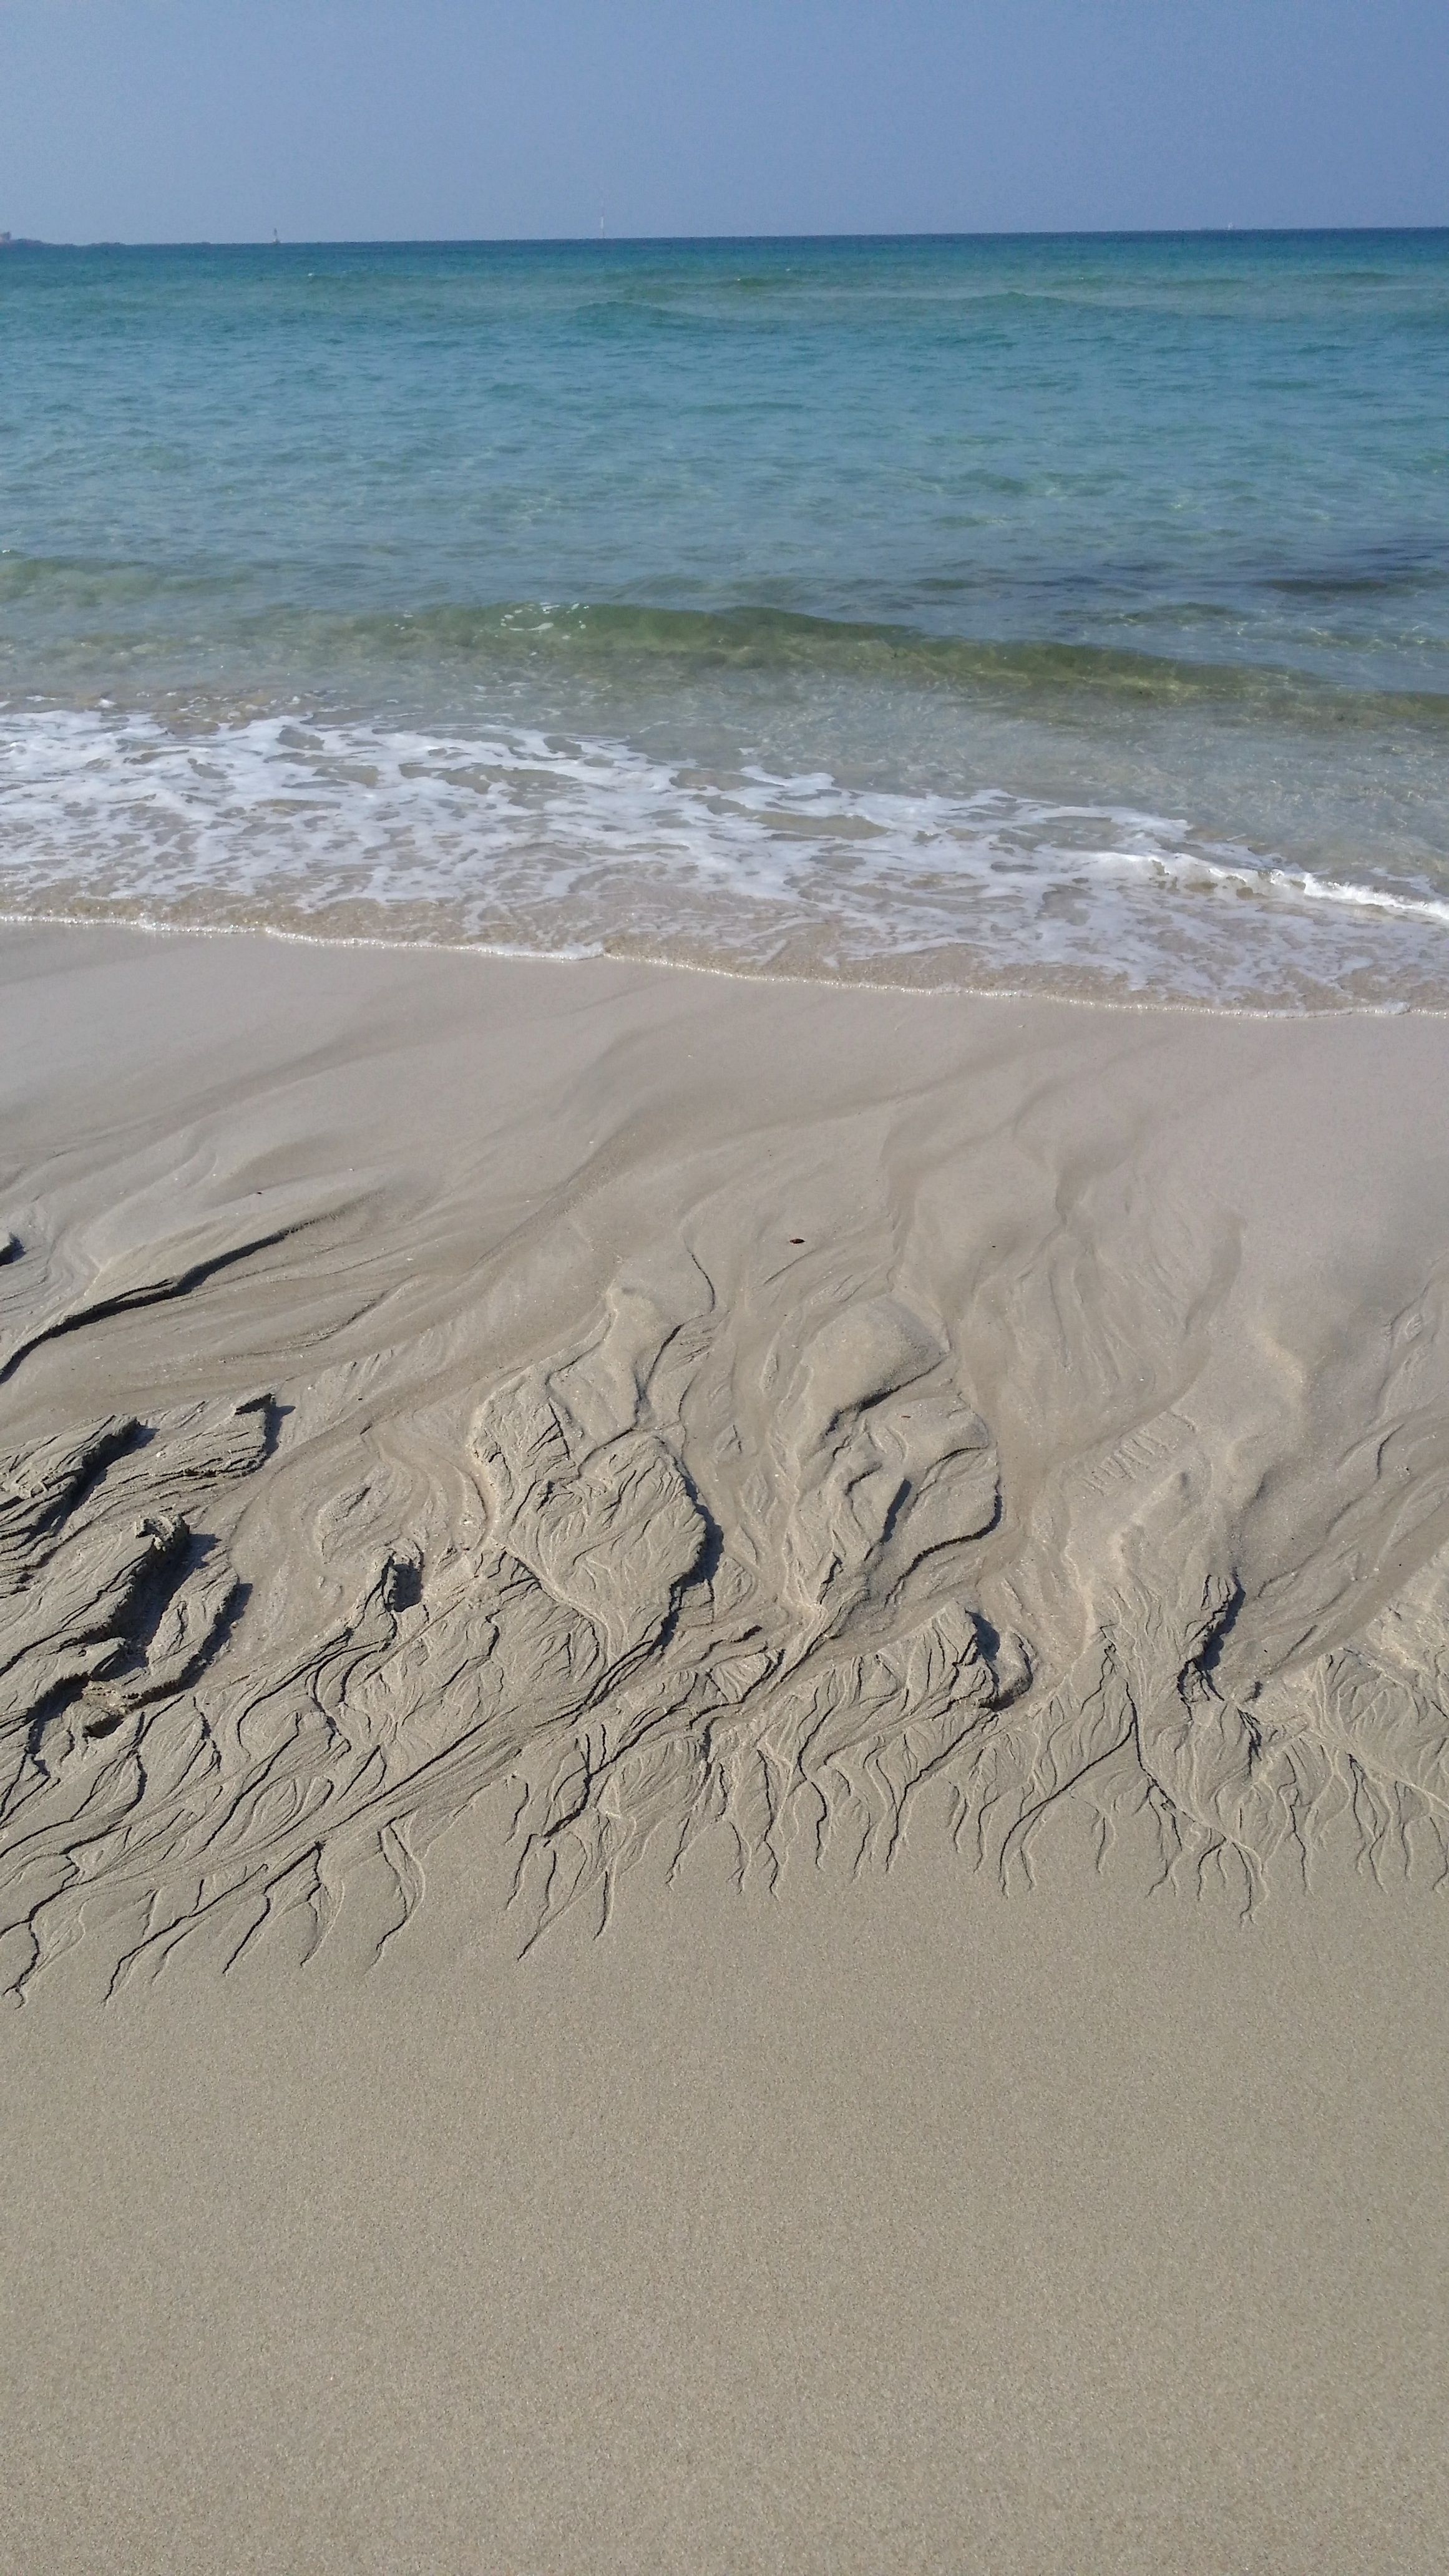
beach, sea, coast, sand, ocean, dune, shore, wave, material, body of water, habitat, natural environment, wind wave